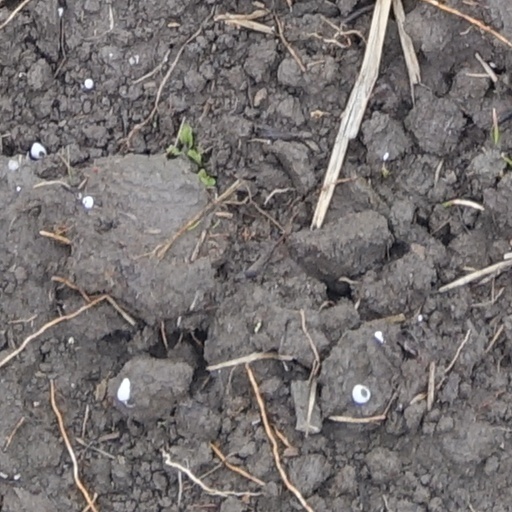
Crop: wheat